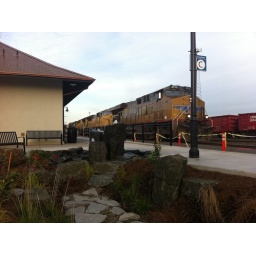
The new landscaping at the Albany Amtrak Station (with a freight train and the new transportation office in the background)